Frank McIntyre (military officer)

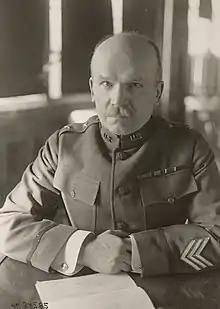
Major General McIntyre in early 1919

McIntyre entered the United States army as a second lieutenant in the 19th Infantry, serving in various ranks until he attained that of brigadier-general in 1912. He saw duty at different posts, chiefly on the Mexican border, until the war with Spain, in which he participated in the Puerto Rico Campaign in 1898. McIntyre served in the Philippines from 1899 to 1902, after which he served with the general staff.